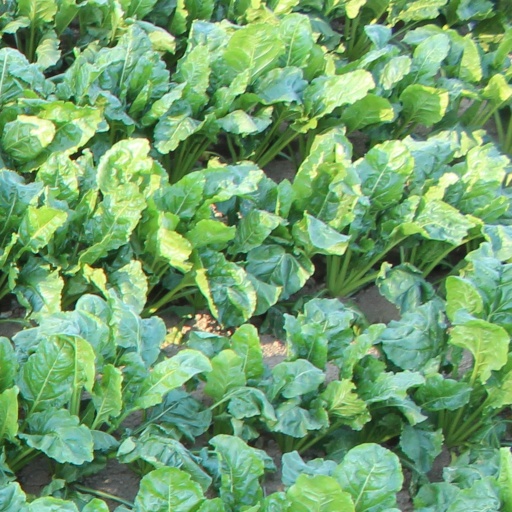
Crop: sugar beet